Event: Nepal Earthquake
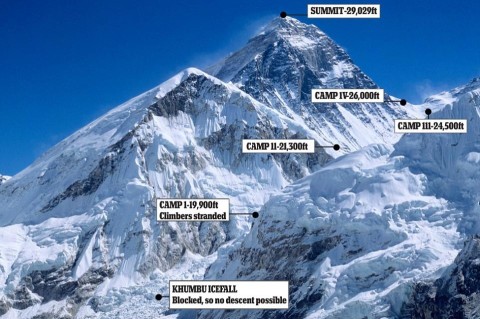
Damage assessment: no_damage